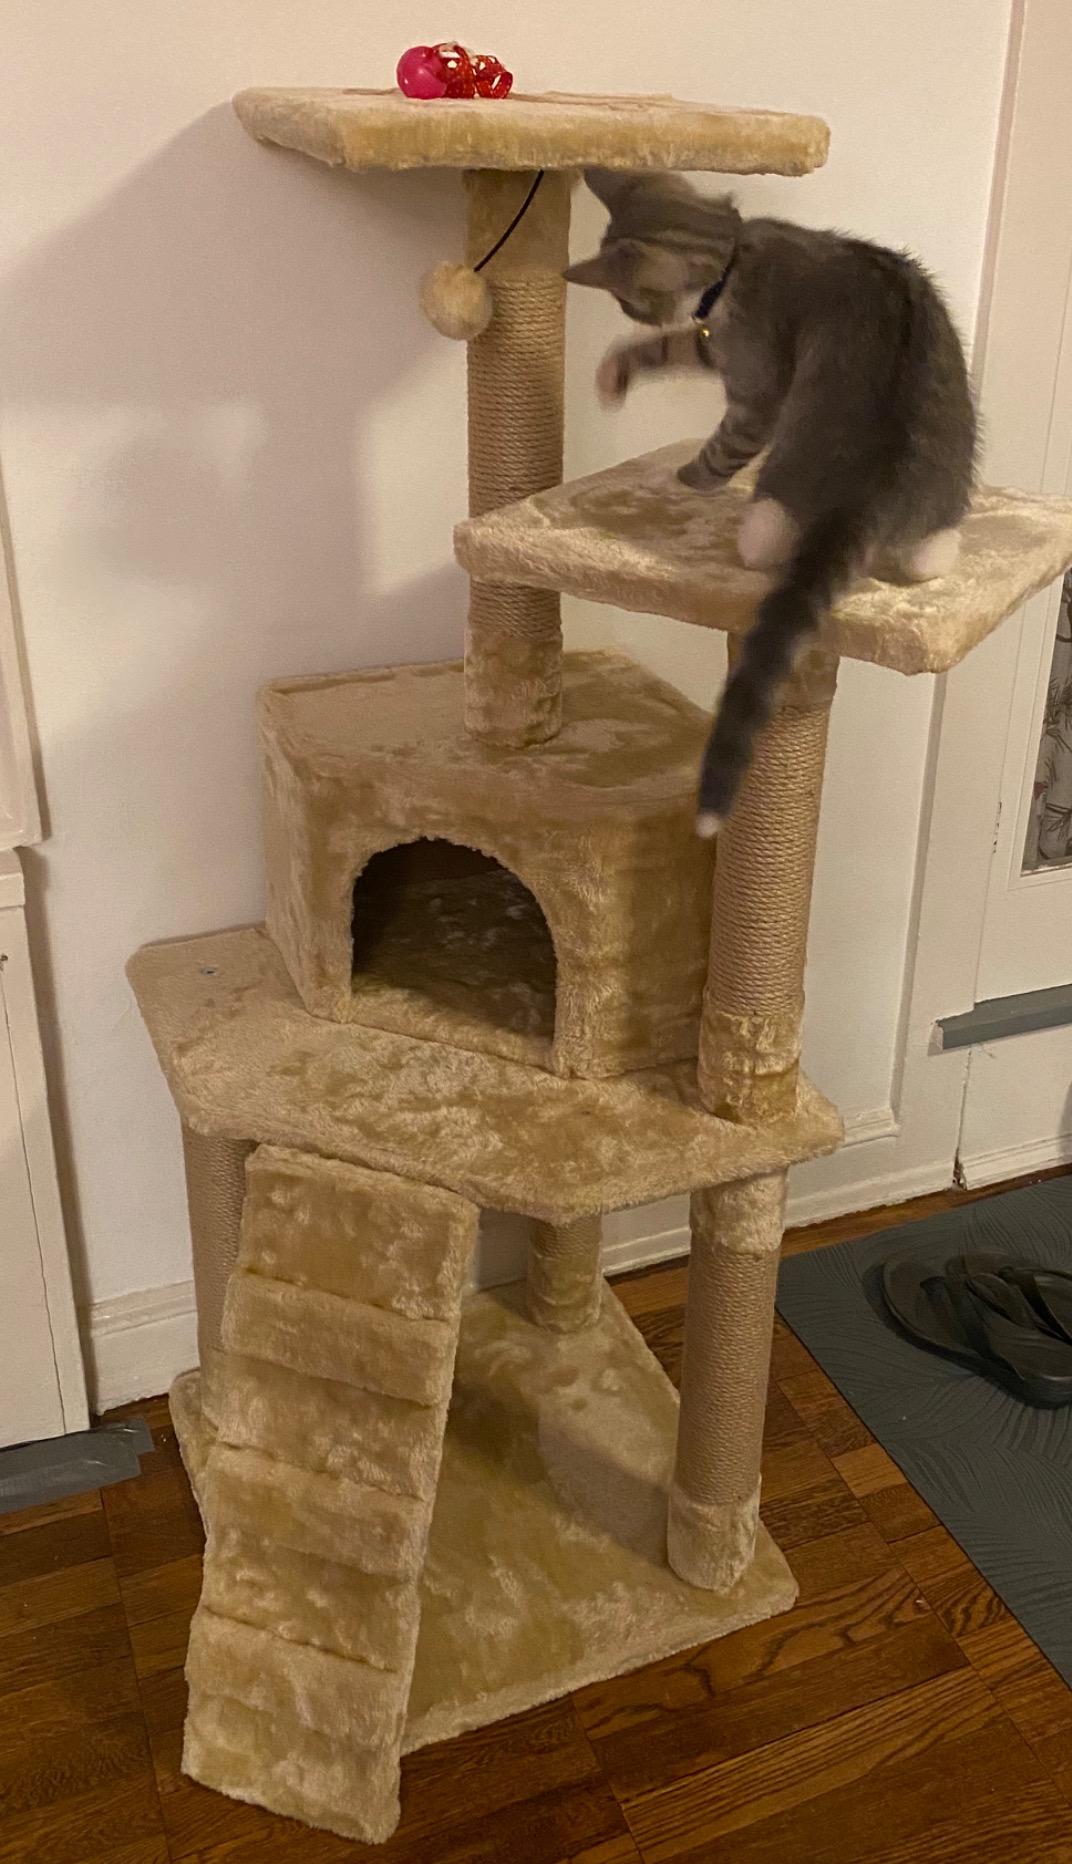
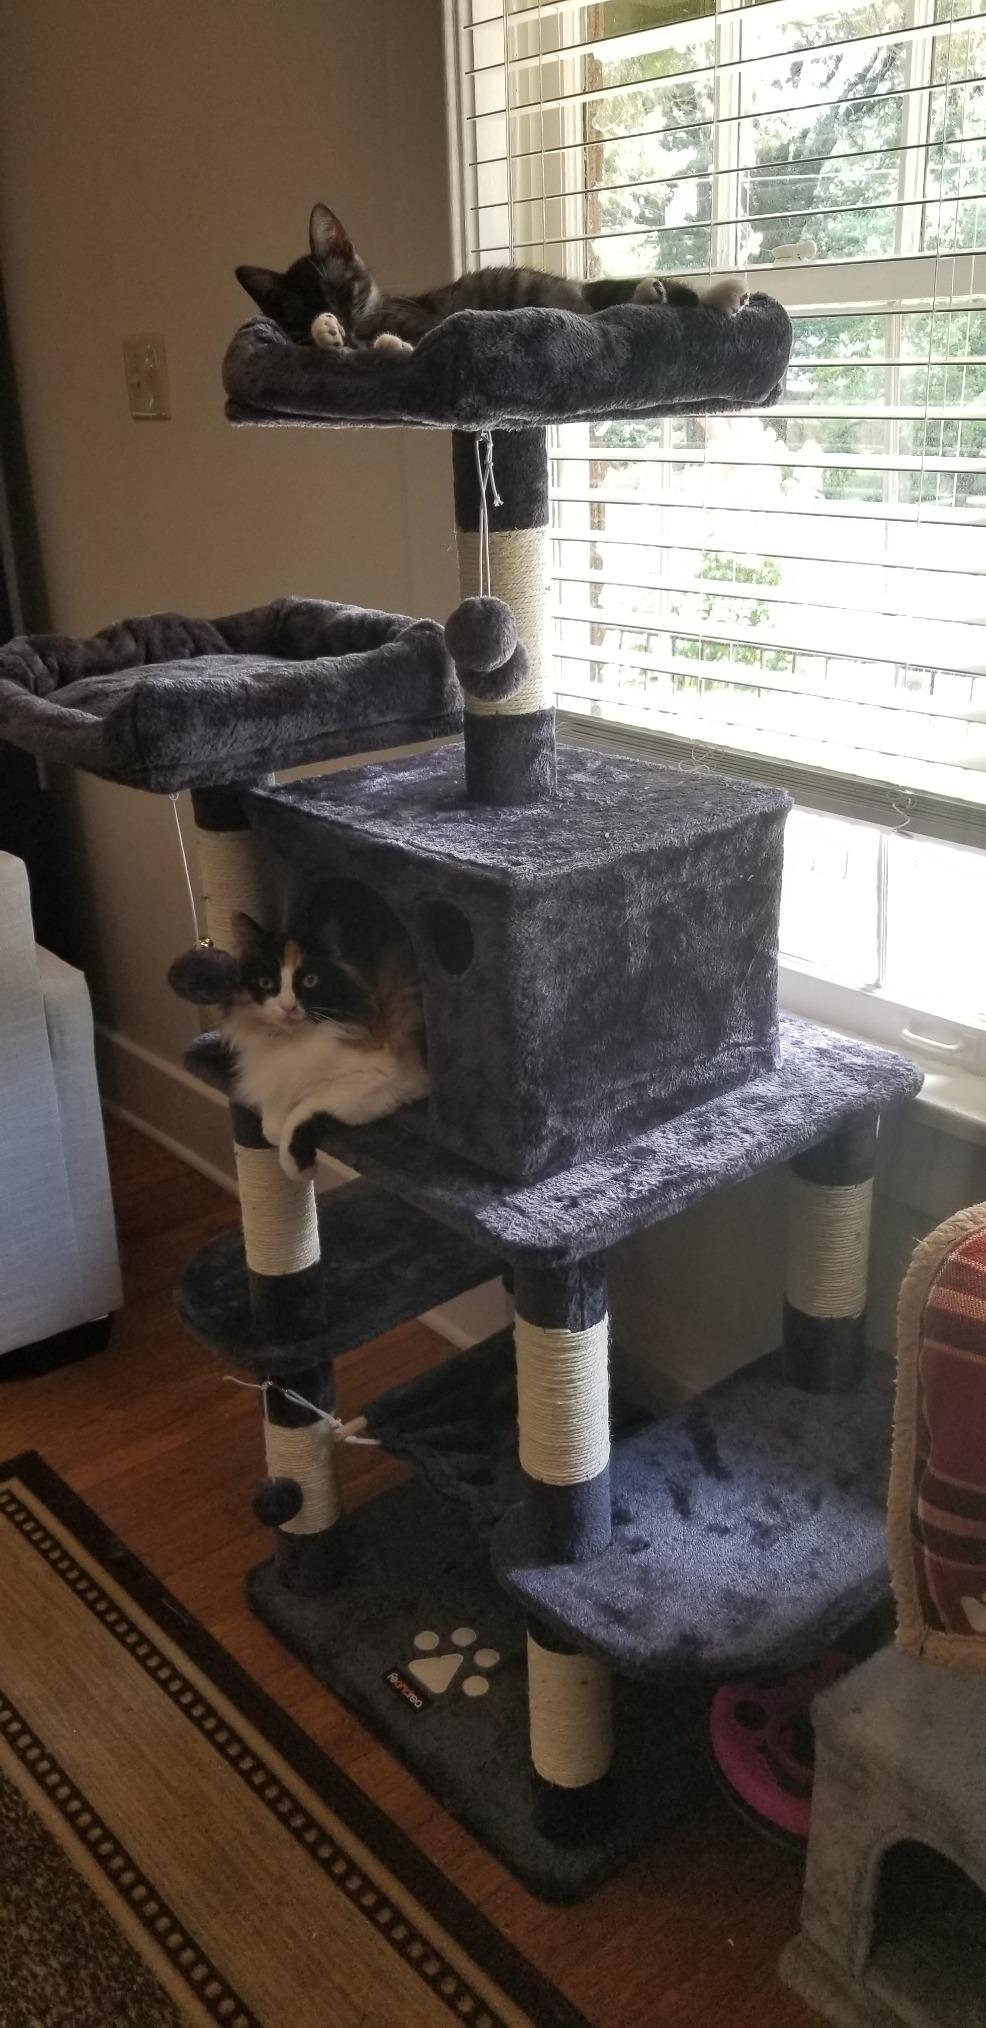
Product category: items_cat tree
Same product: no